Vultee V-11

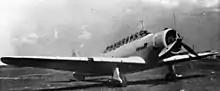
Aeroflot Vultee PS-43

In 1936, the Soviet Union purchased four three-seat V-11-GB aircraft, together with a production license. The aircraft entered Soviet production in 1937 as the BSh-1 ("Bronirovanny Shturmovik"), but the armour fitted for the ground attack role unacceptably reduced performance and production was stopped after 31 aircraft. They were transferred to Aeroflot and redesignated PS-43 for use as high speed transports until the German invasion in 1941, when they were returned to the Air Force for liaison purposes.